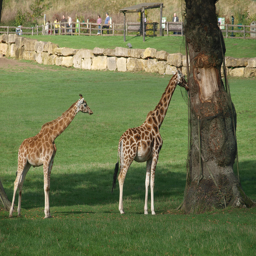
Do the Giraffes find people as interesting as people find Giraffes?
Two giraffes looking for food near a tree
a couple of giraffes are standing near the street
This zoo enclosure features two zebras in a grassy environment.
a couple of girafes that are by a tree